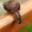
Label: snail